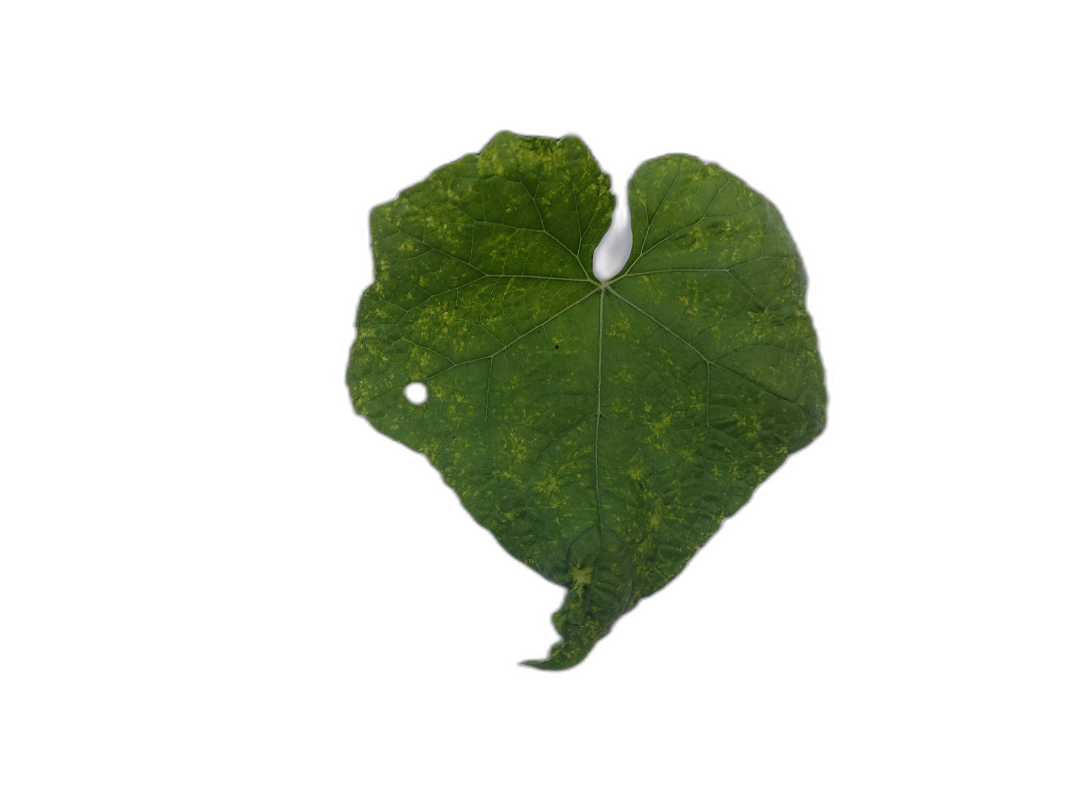
Crop: Zucchini
Label: Healthy